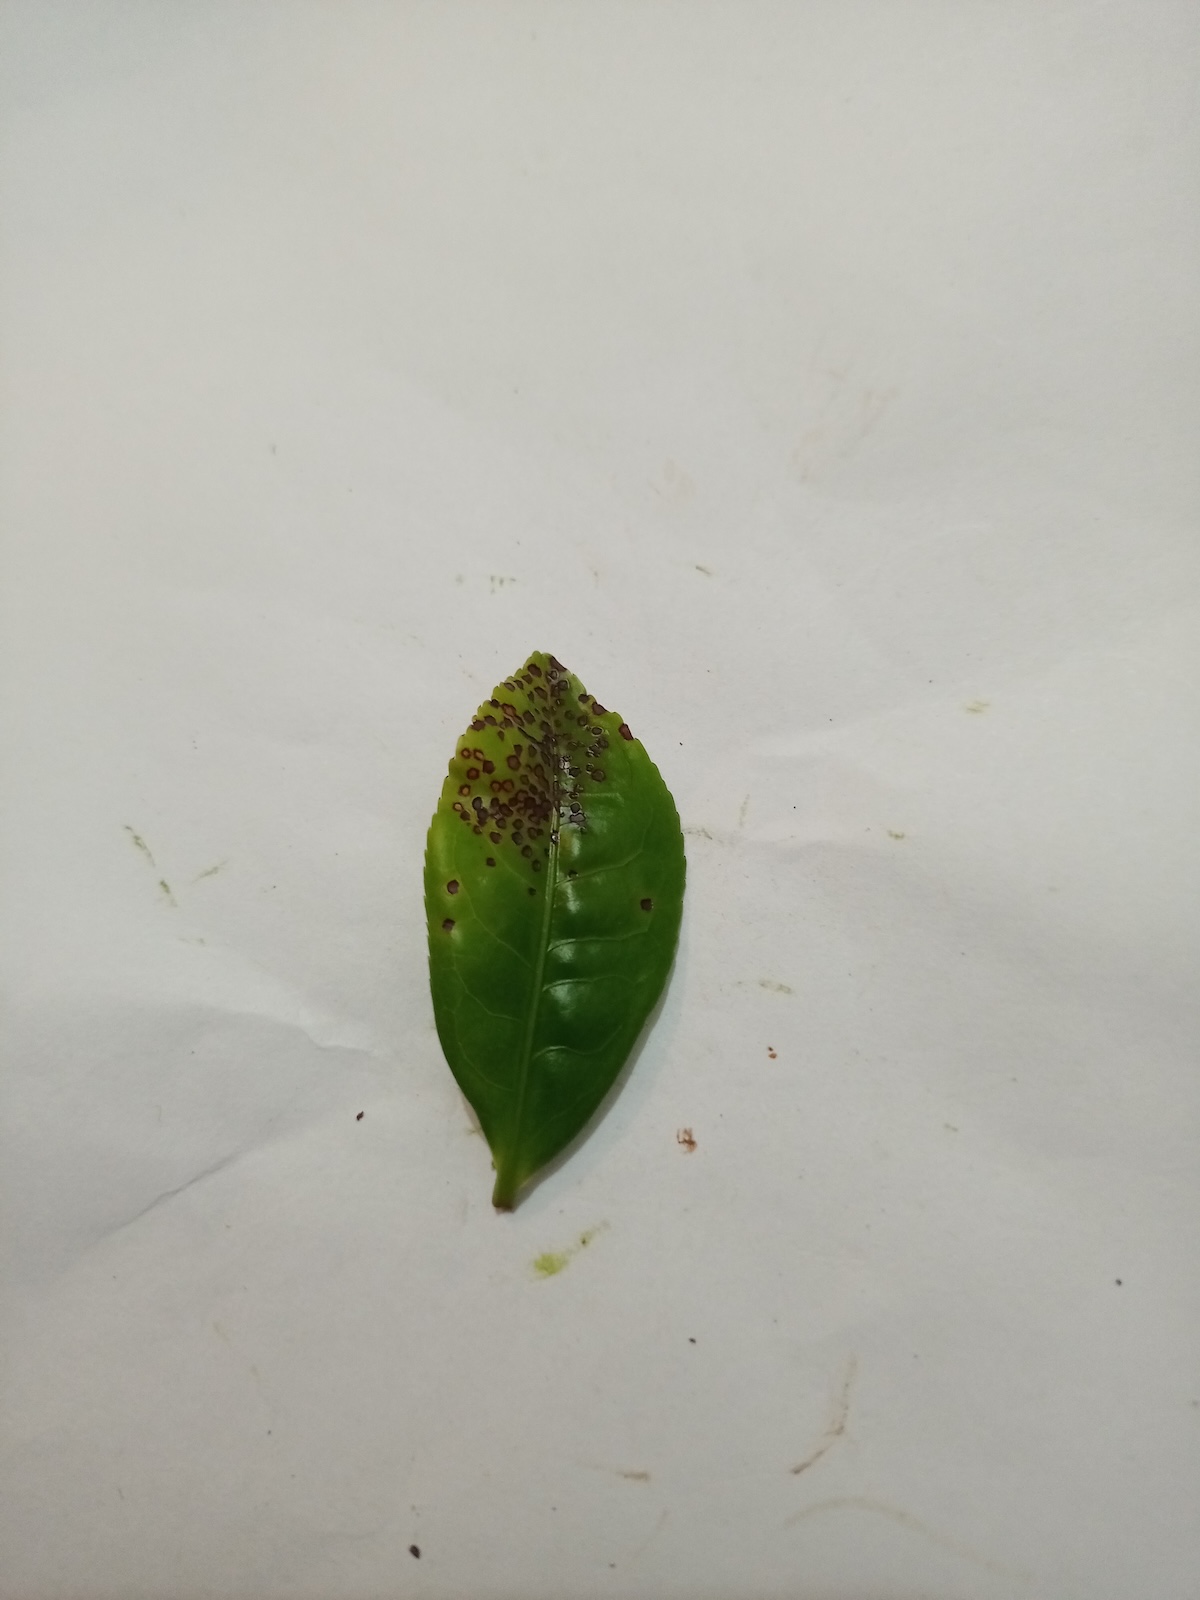
Label: Helopeltis